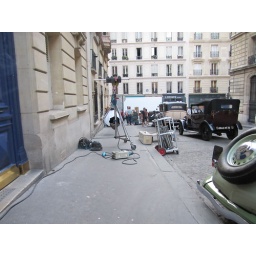
This was right in front of my front door (the blue one on the left). Woody Allen was filming a movie.